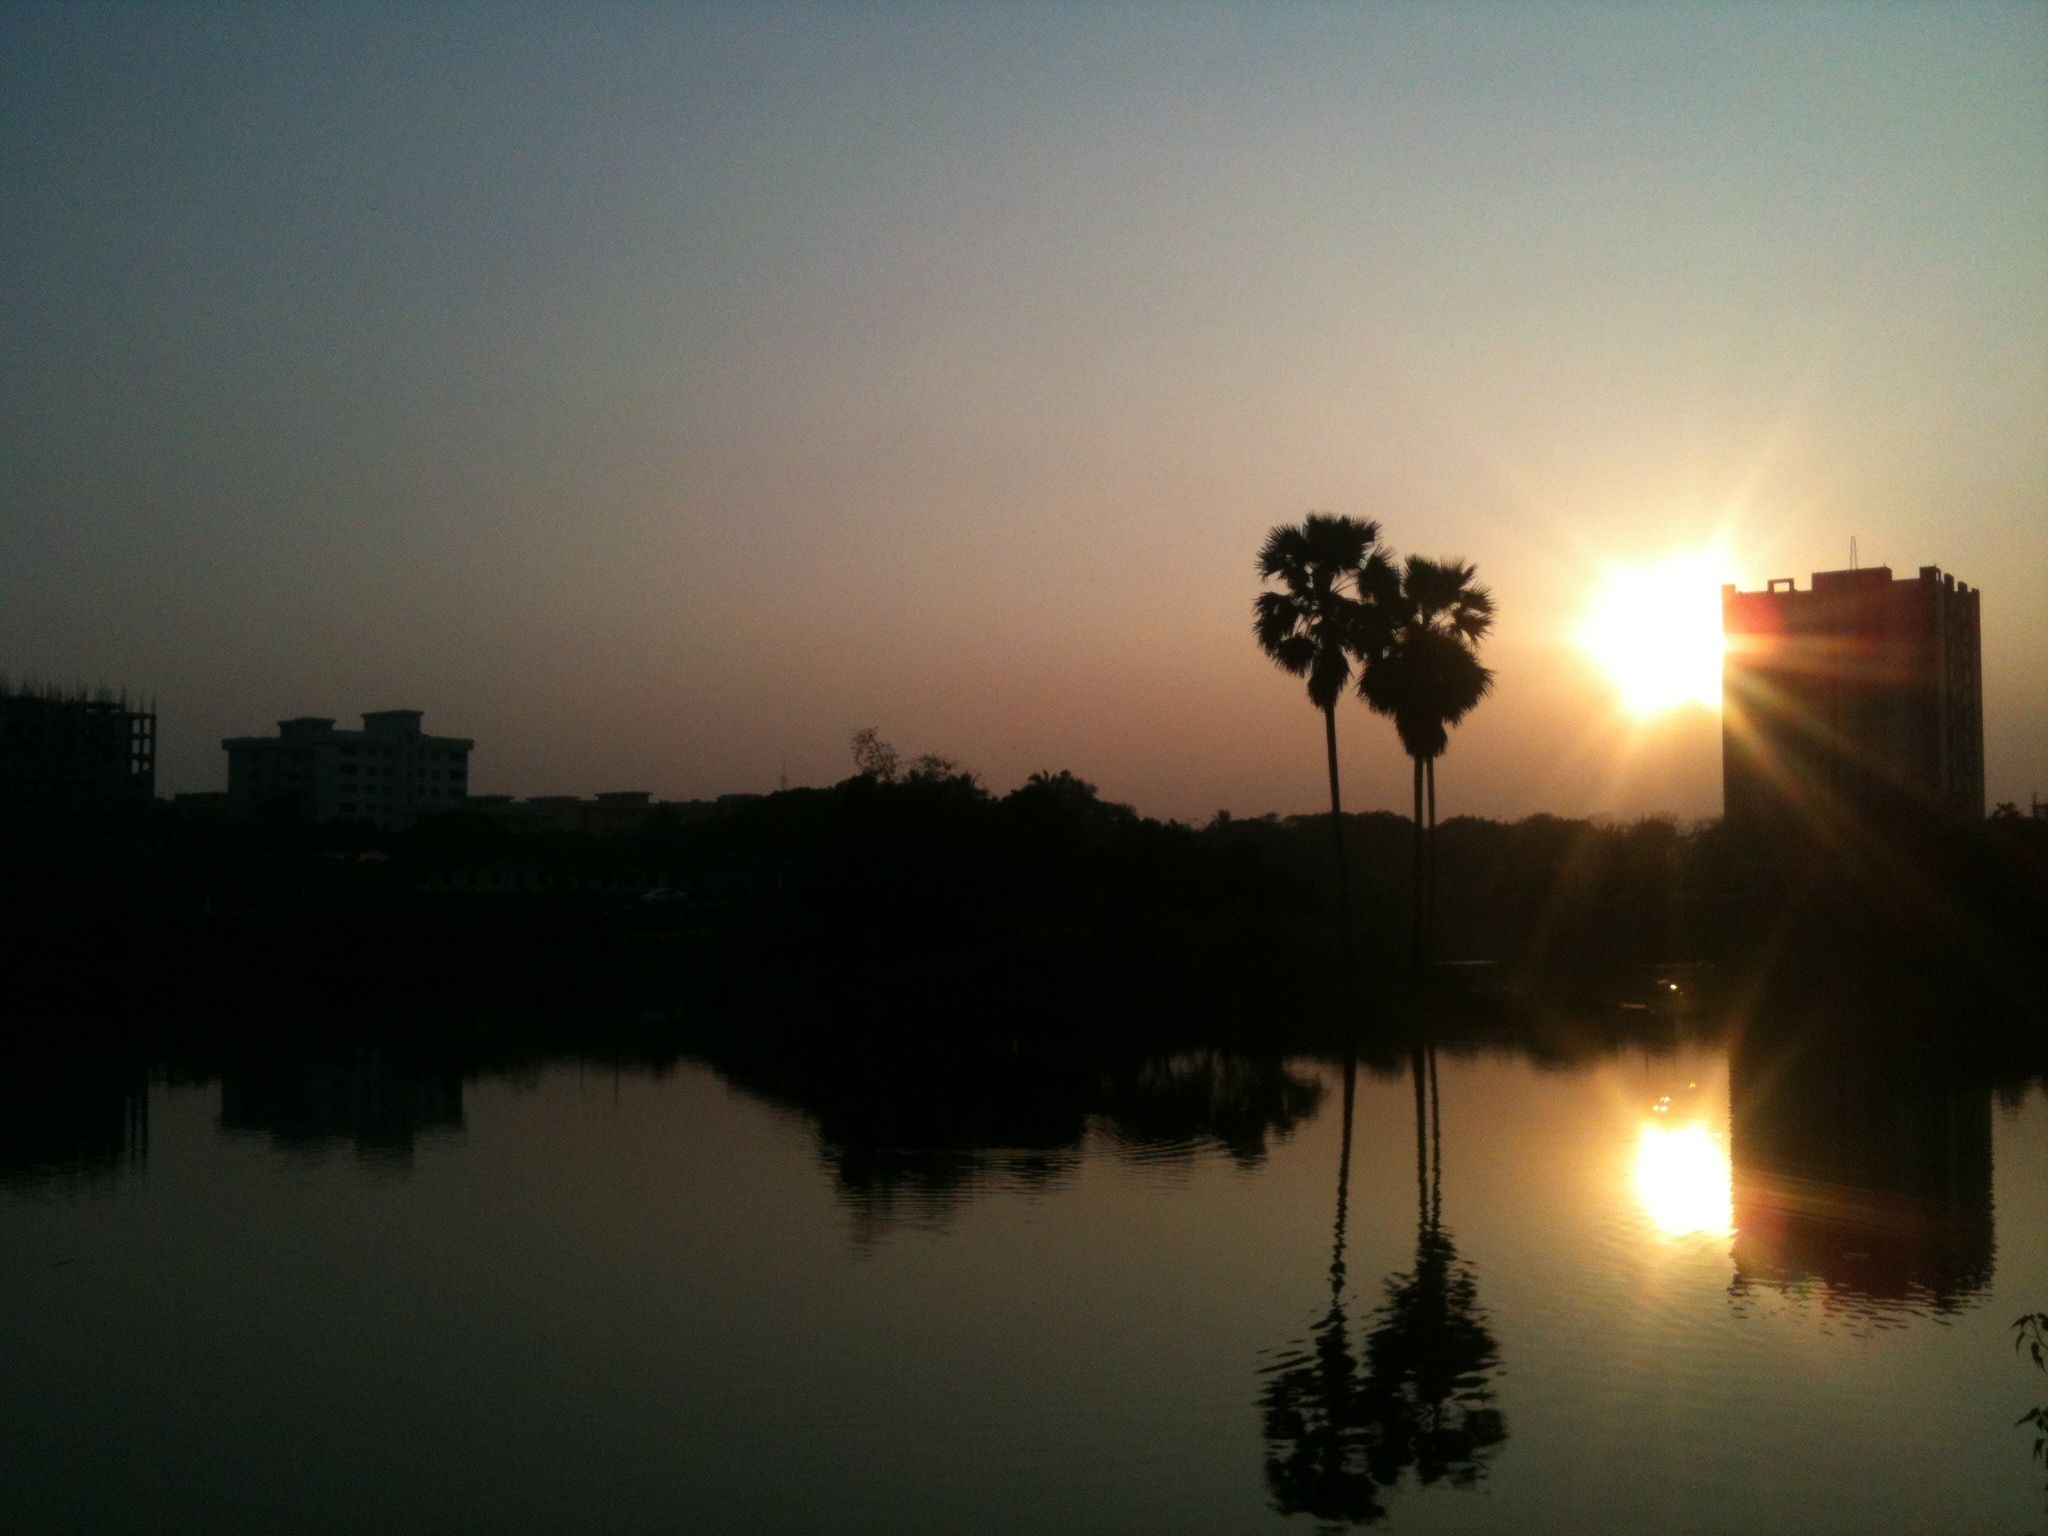
horizon, cloud, sky, sun, sunrise, sunset, mist, sunlight, morning, dawn, atmosphere, dusk, evening, reflection, afterglow, atmospheric phenomenon